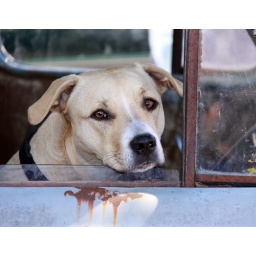
This dog was sitting in a Rat Rod show, such a good boy